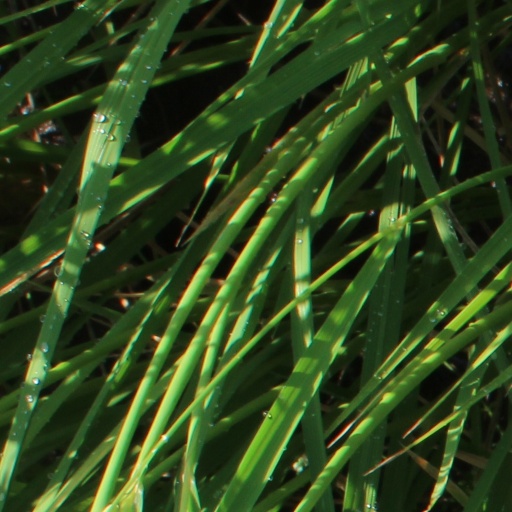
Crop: rice